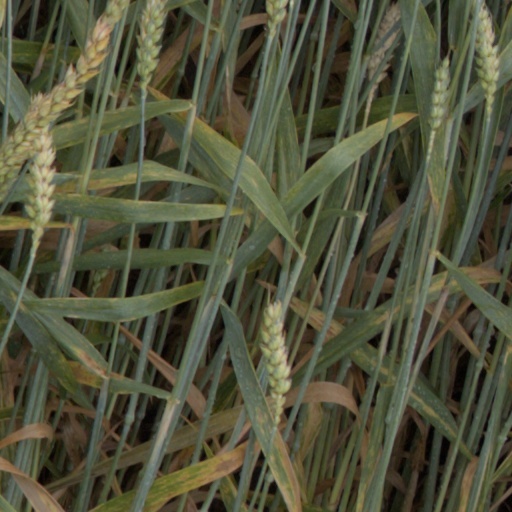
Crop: wheat